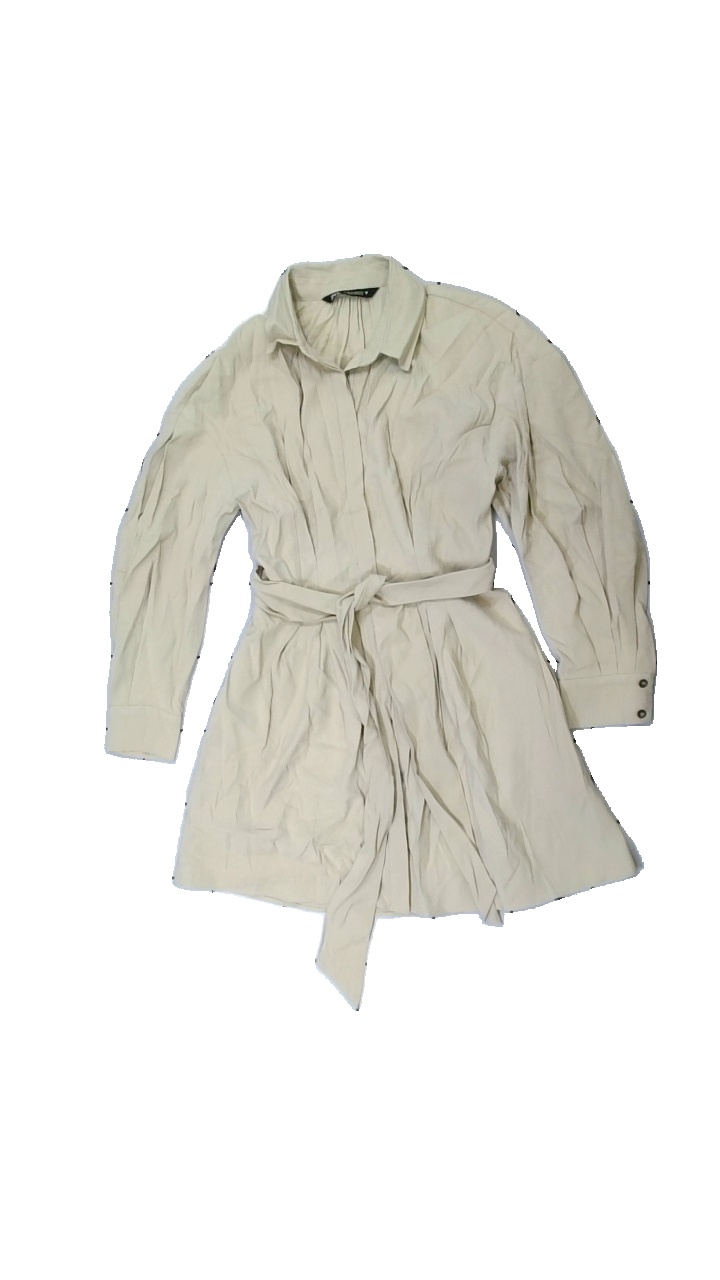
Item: Dress (Ladies)
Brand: Zara
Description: Beige shirt dress from Zara, size XS. Poor condition.
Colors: Beige
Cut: Regular
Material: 100% visc
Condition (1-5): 2
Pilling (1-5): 5
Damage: Stain
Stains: Minor
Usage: Recycle
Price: <50